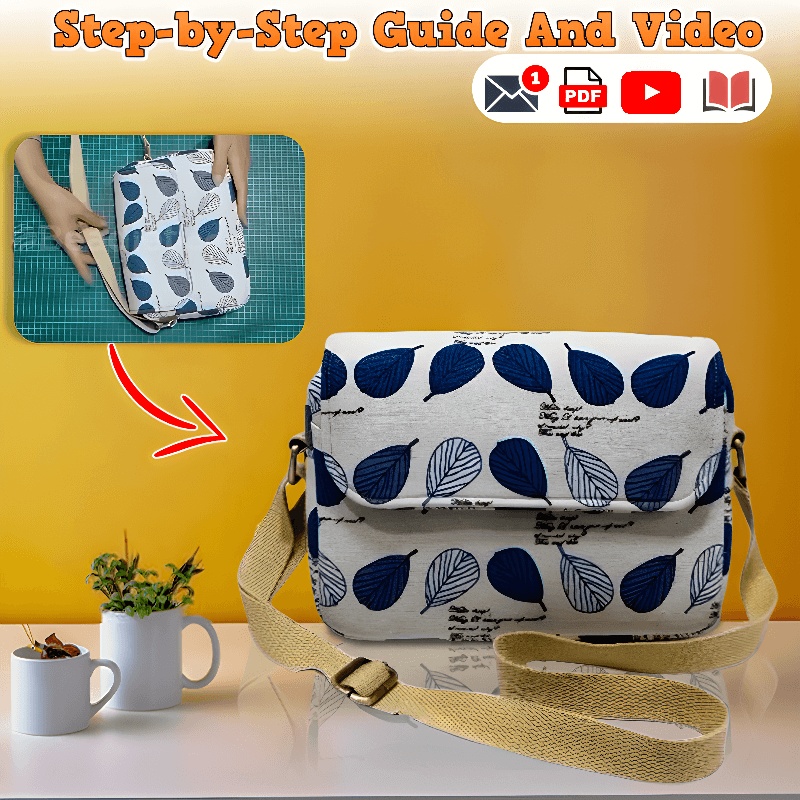
Cute Messenger Bag PDF Download Pattern (3 sizes included)
Elevate your style with our Cute Messenger Bag Sewing Pattern – a chic and functional accessory that's easy to create. This versatile pattern guides you through crafting a compact messenger bag with a single pocket, offering just enough space for your essentials. Perfect for all skill levels, personalize your creation and carry a touch of handmade charm wherever you go. SPECIAL FEATURES: Total of 9 pages 3 sizes included (S / M / L) PDF pattern and YouTube video link are provided. Instructions with lots of color photos and tips to guide you through every step of the making process, and help you achieve a perfect and professional product. Instructions are written in English. A detailed breakdown of the materials you need to create this project. All measurements are given in inches and cm. FINISHED SIZE: Small Bag: 7.5” (19cm) W x 5.2” (13cm) H x 2.4” (6.5cm) D Medium Bag: 9.5” (24cm) W x 6.3” (16cm) H x 3.2” (8cm) D Large Bag: 11.5” (29cm) W x 7.5” (19cm) H x 3.6” (9.5cm) D
Brand: Shoprizy
Category: Arts & Entertainment > Hobbies & Creative Arts > Arts & Crafts > Crafting Patterns & Molds > Sewing Patterns > Accessory Sewing Patterns